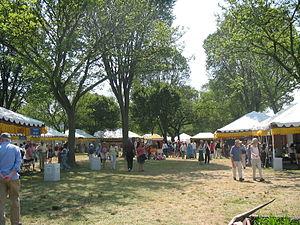
Le Smithsonian Folklife Festival est une exposition internationale du patrimoine culturel vivant, qui se déroule tous les ans à Washington, D.C..